Ecumenism

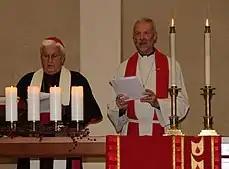
Bishop John M. Quinn of the Roman Catholic Diocese of Winona and Bishop Steven Delzer of Evangelical Lutheran Southeastern Minnesota Synod leading a Reformation Day service in 2017

The Lutheran World Federation has several ongoing dialogues with respect to ecumenism: